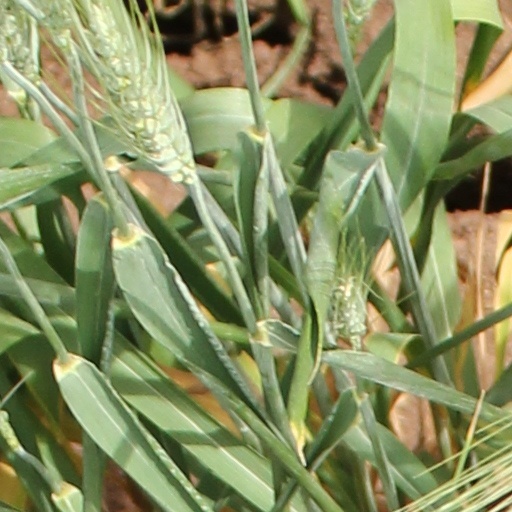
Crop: wheat